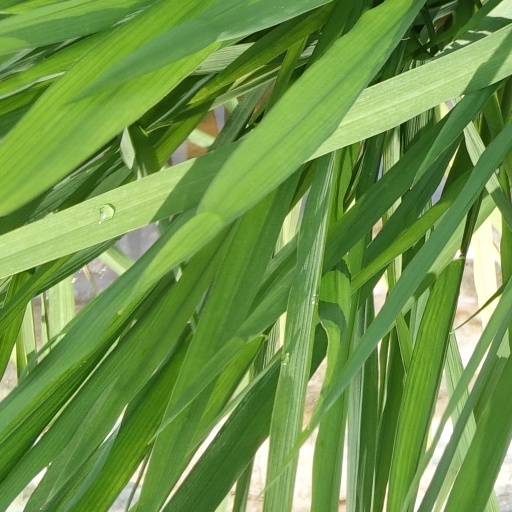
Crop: rice